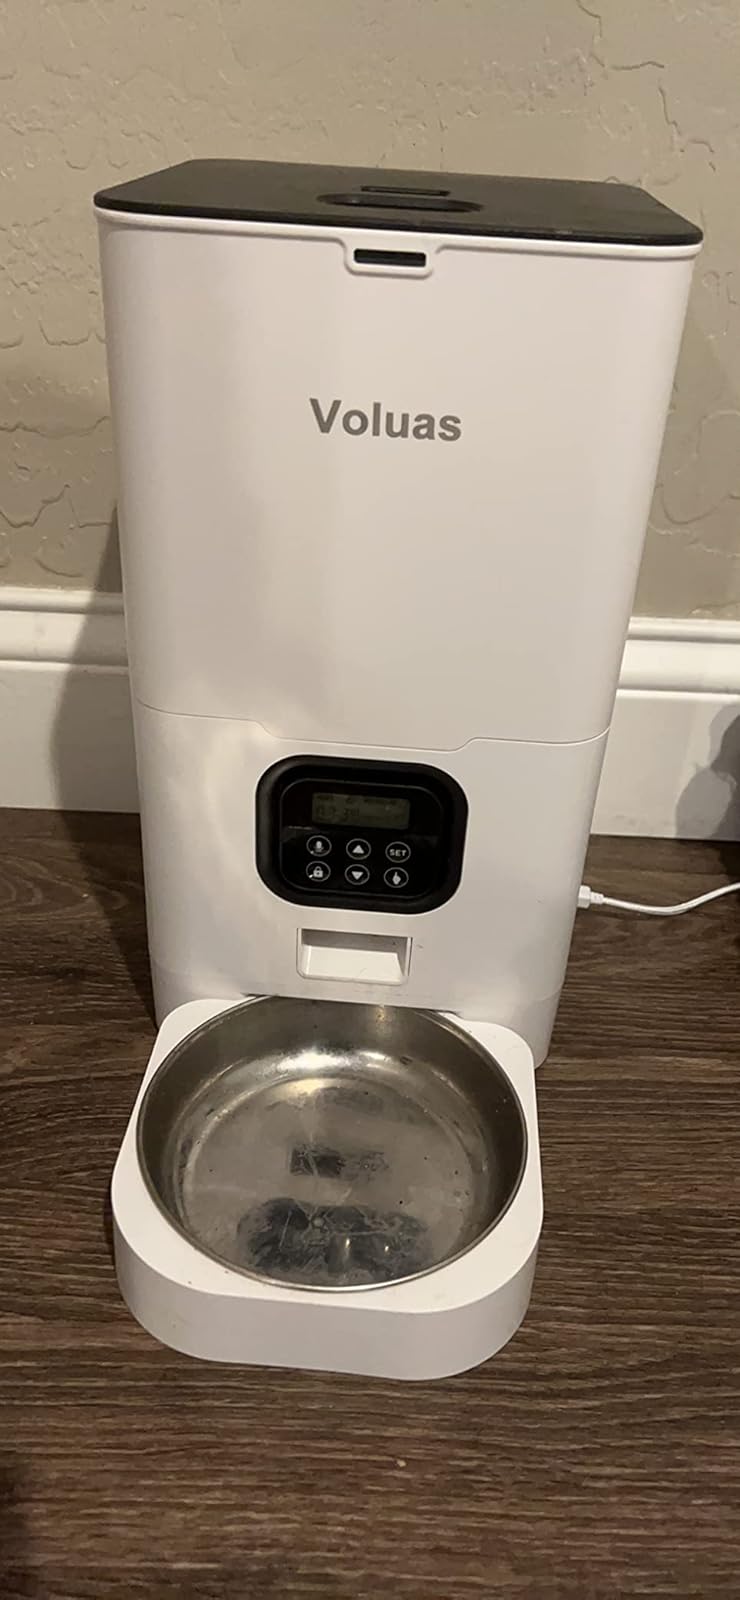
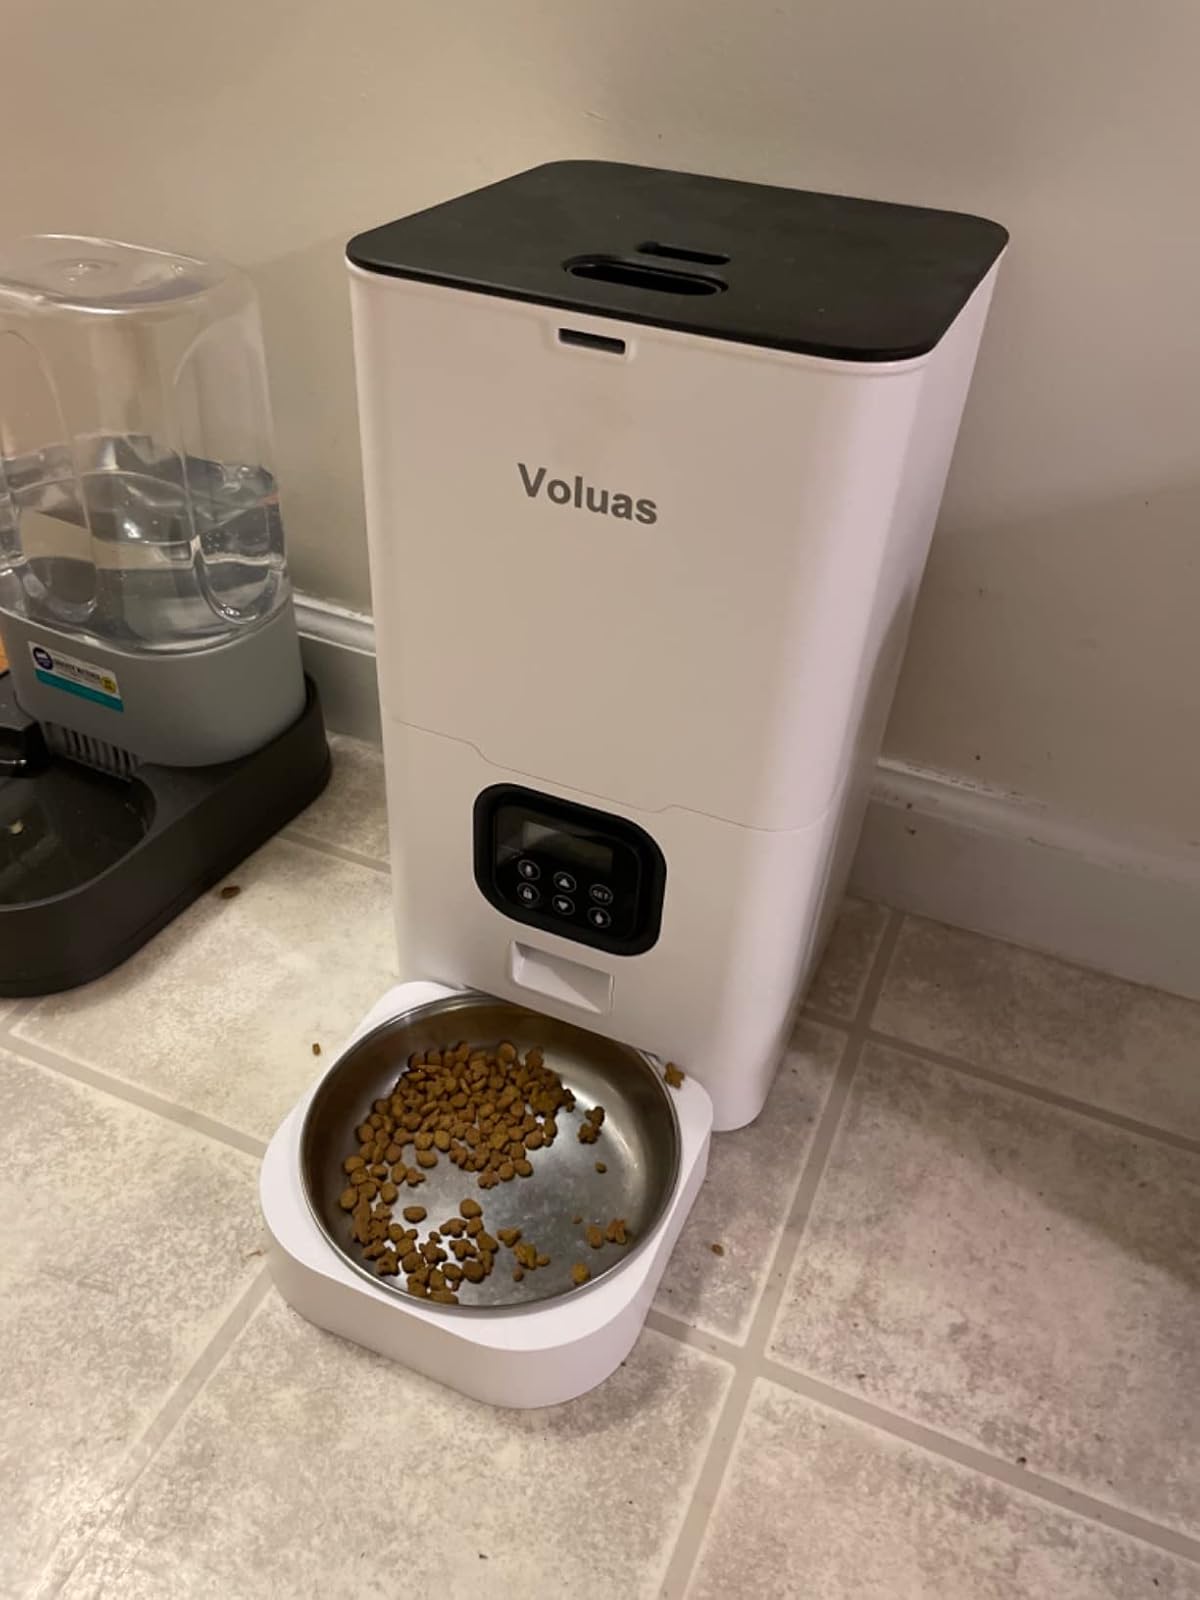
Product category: items_feeder
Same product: yes